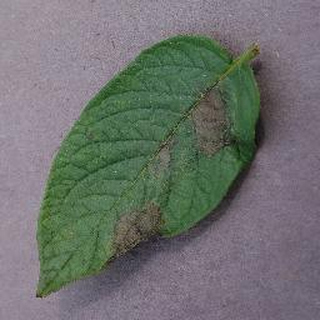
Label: potato_late_blight